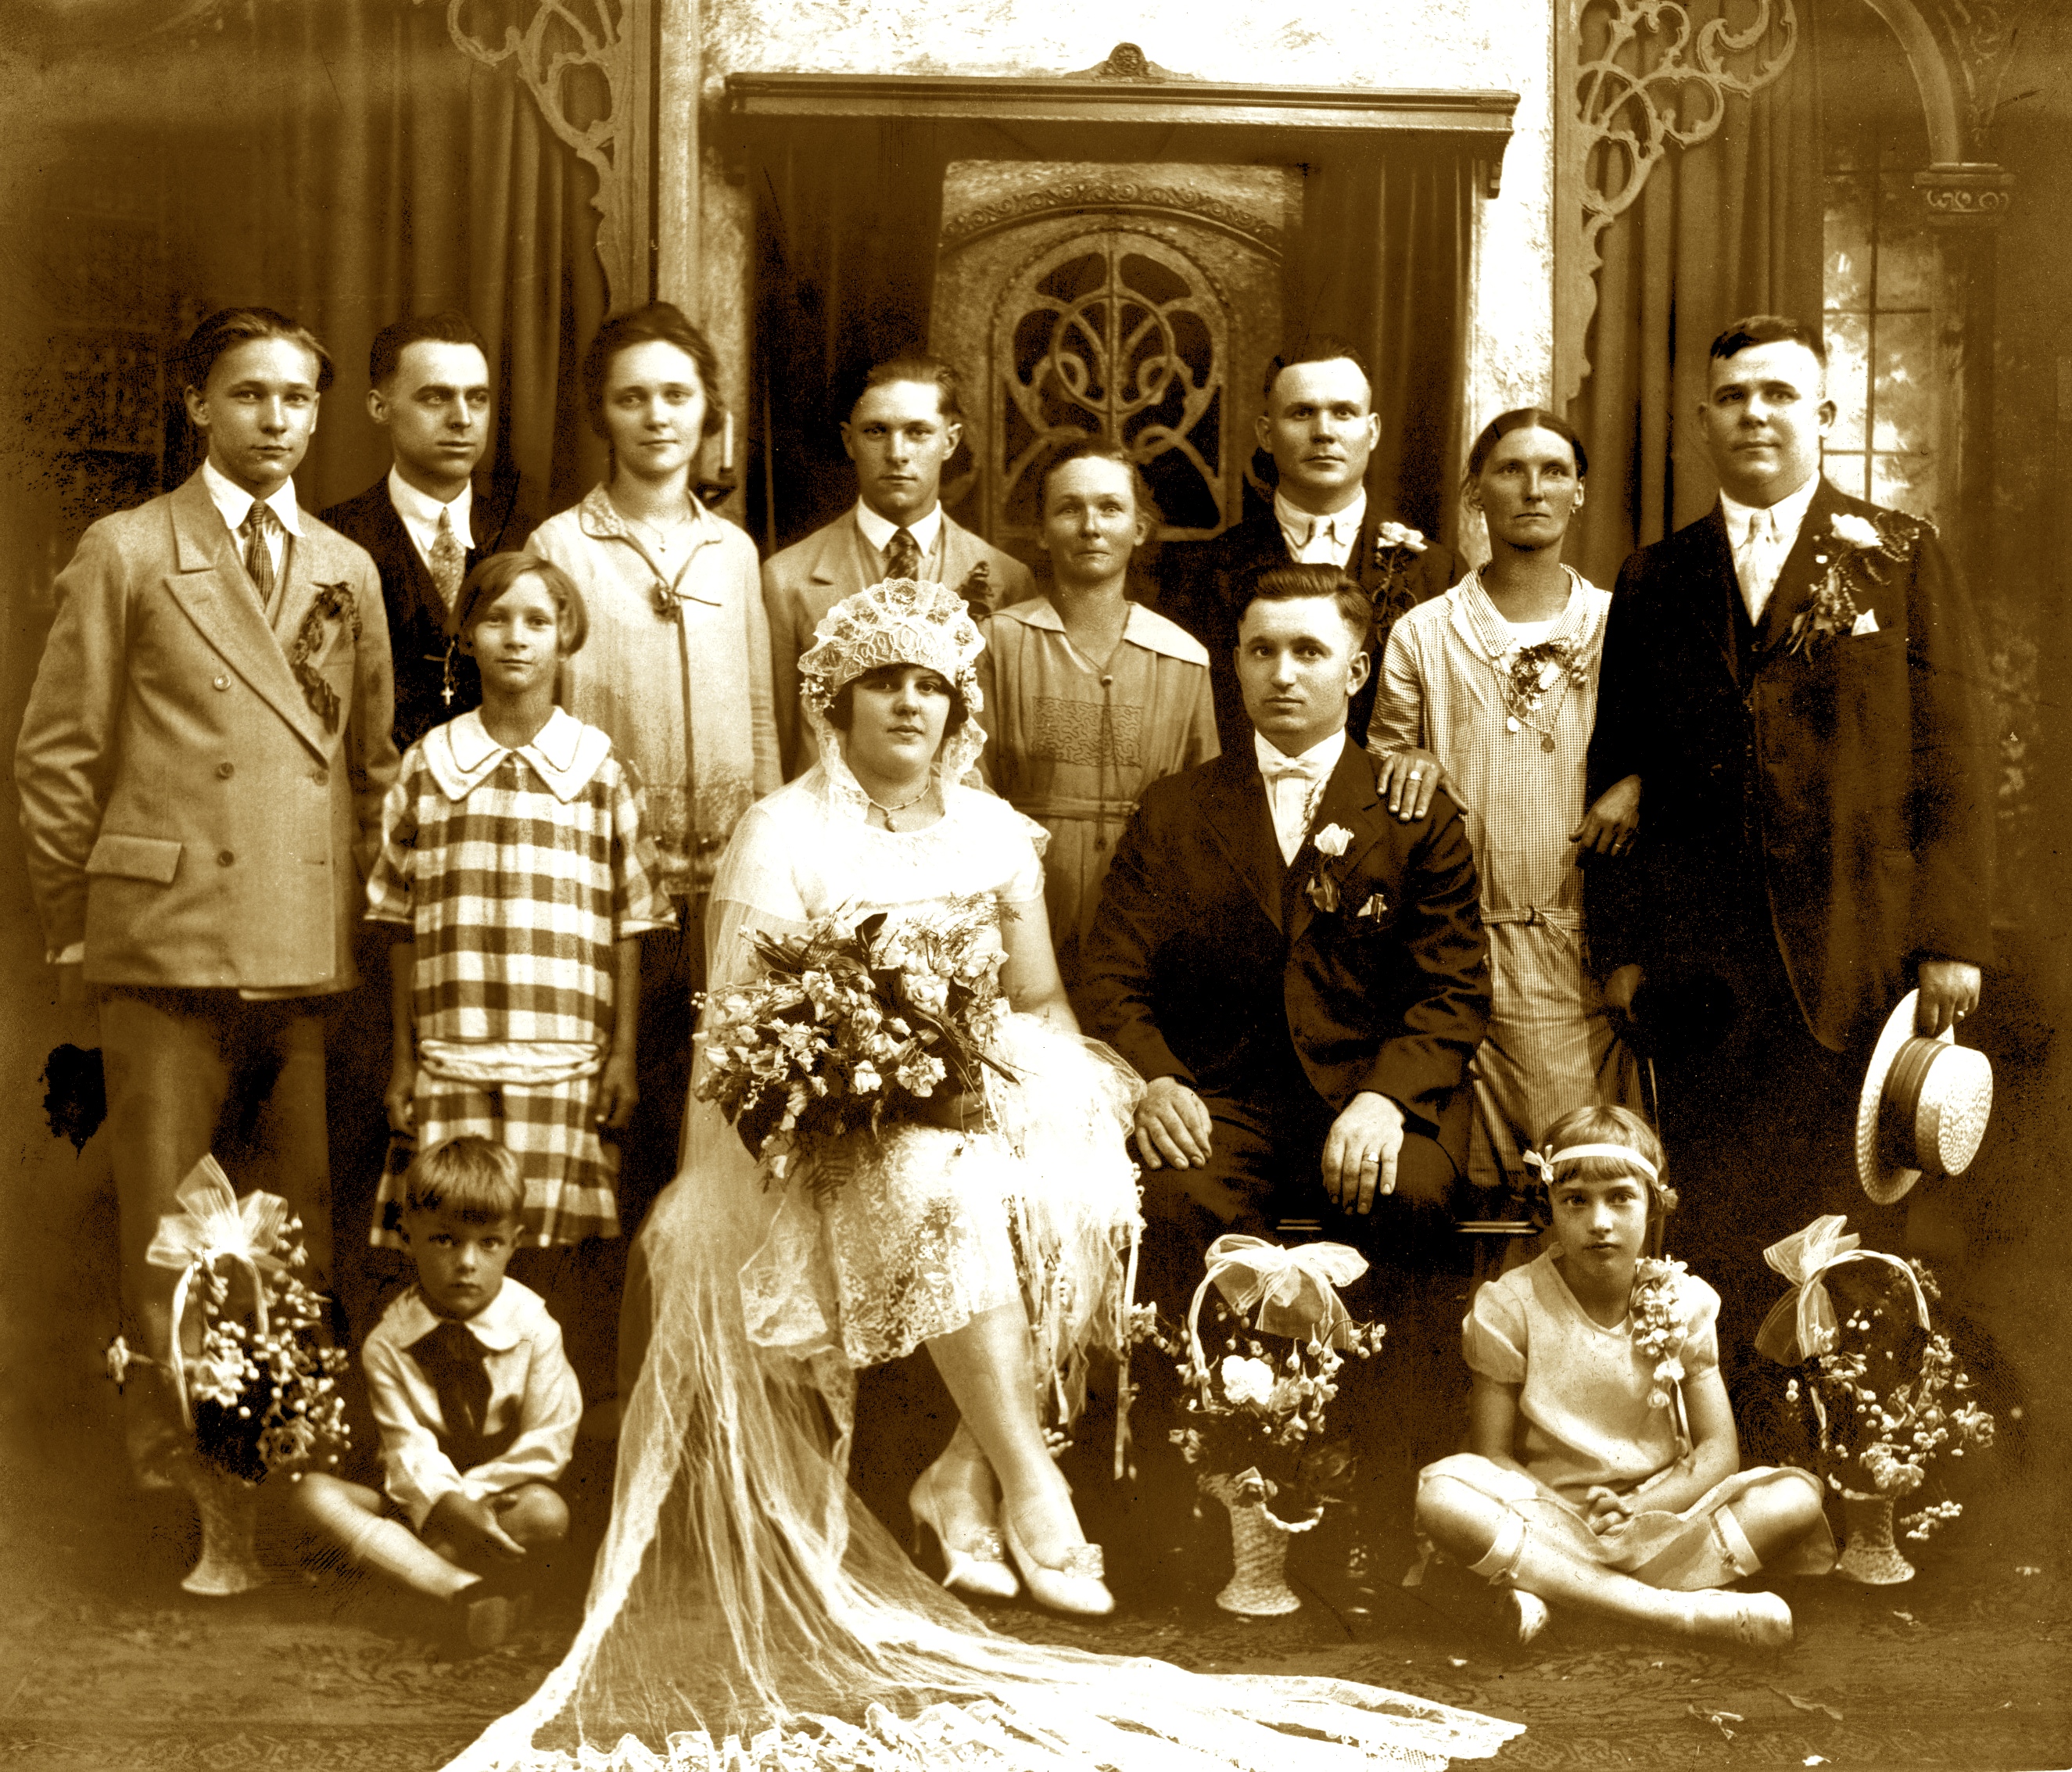
person, people, monarch, family, violet, photograph, history, image, johnsr, bratina, ancient history, social group